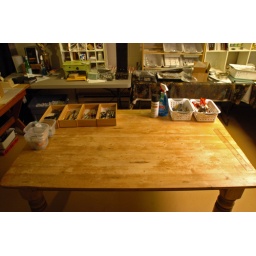
Day 3 of building a new contraption for my mom--clean the work table that I haven't used in a month.